2022 NASCAR Pinty's Series

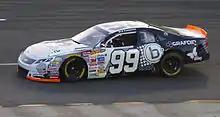
Marc-Antoine Camirand, the 2022 Pinty's Series champion.

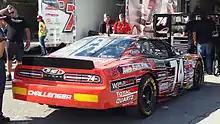
Kevin Lacroix finished second behind Camirand in the championship by 27 points.

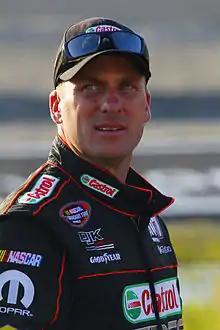
D. J. Kennington, the 2010 and 2012 series champion, finished third in the championship.

The 2022 NASCAR Pinty's Series was the sixteenth season of the Pinty's Series, the national stock car racing series in Canada sanctioned by NASCAR. It began with the NTN Ultimate Bearing Experience 250 at Sunset Speedway on May 14 and concluded with the race at Delaware Speedway on September 25.